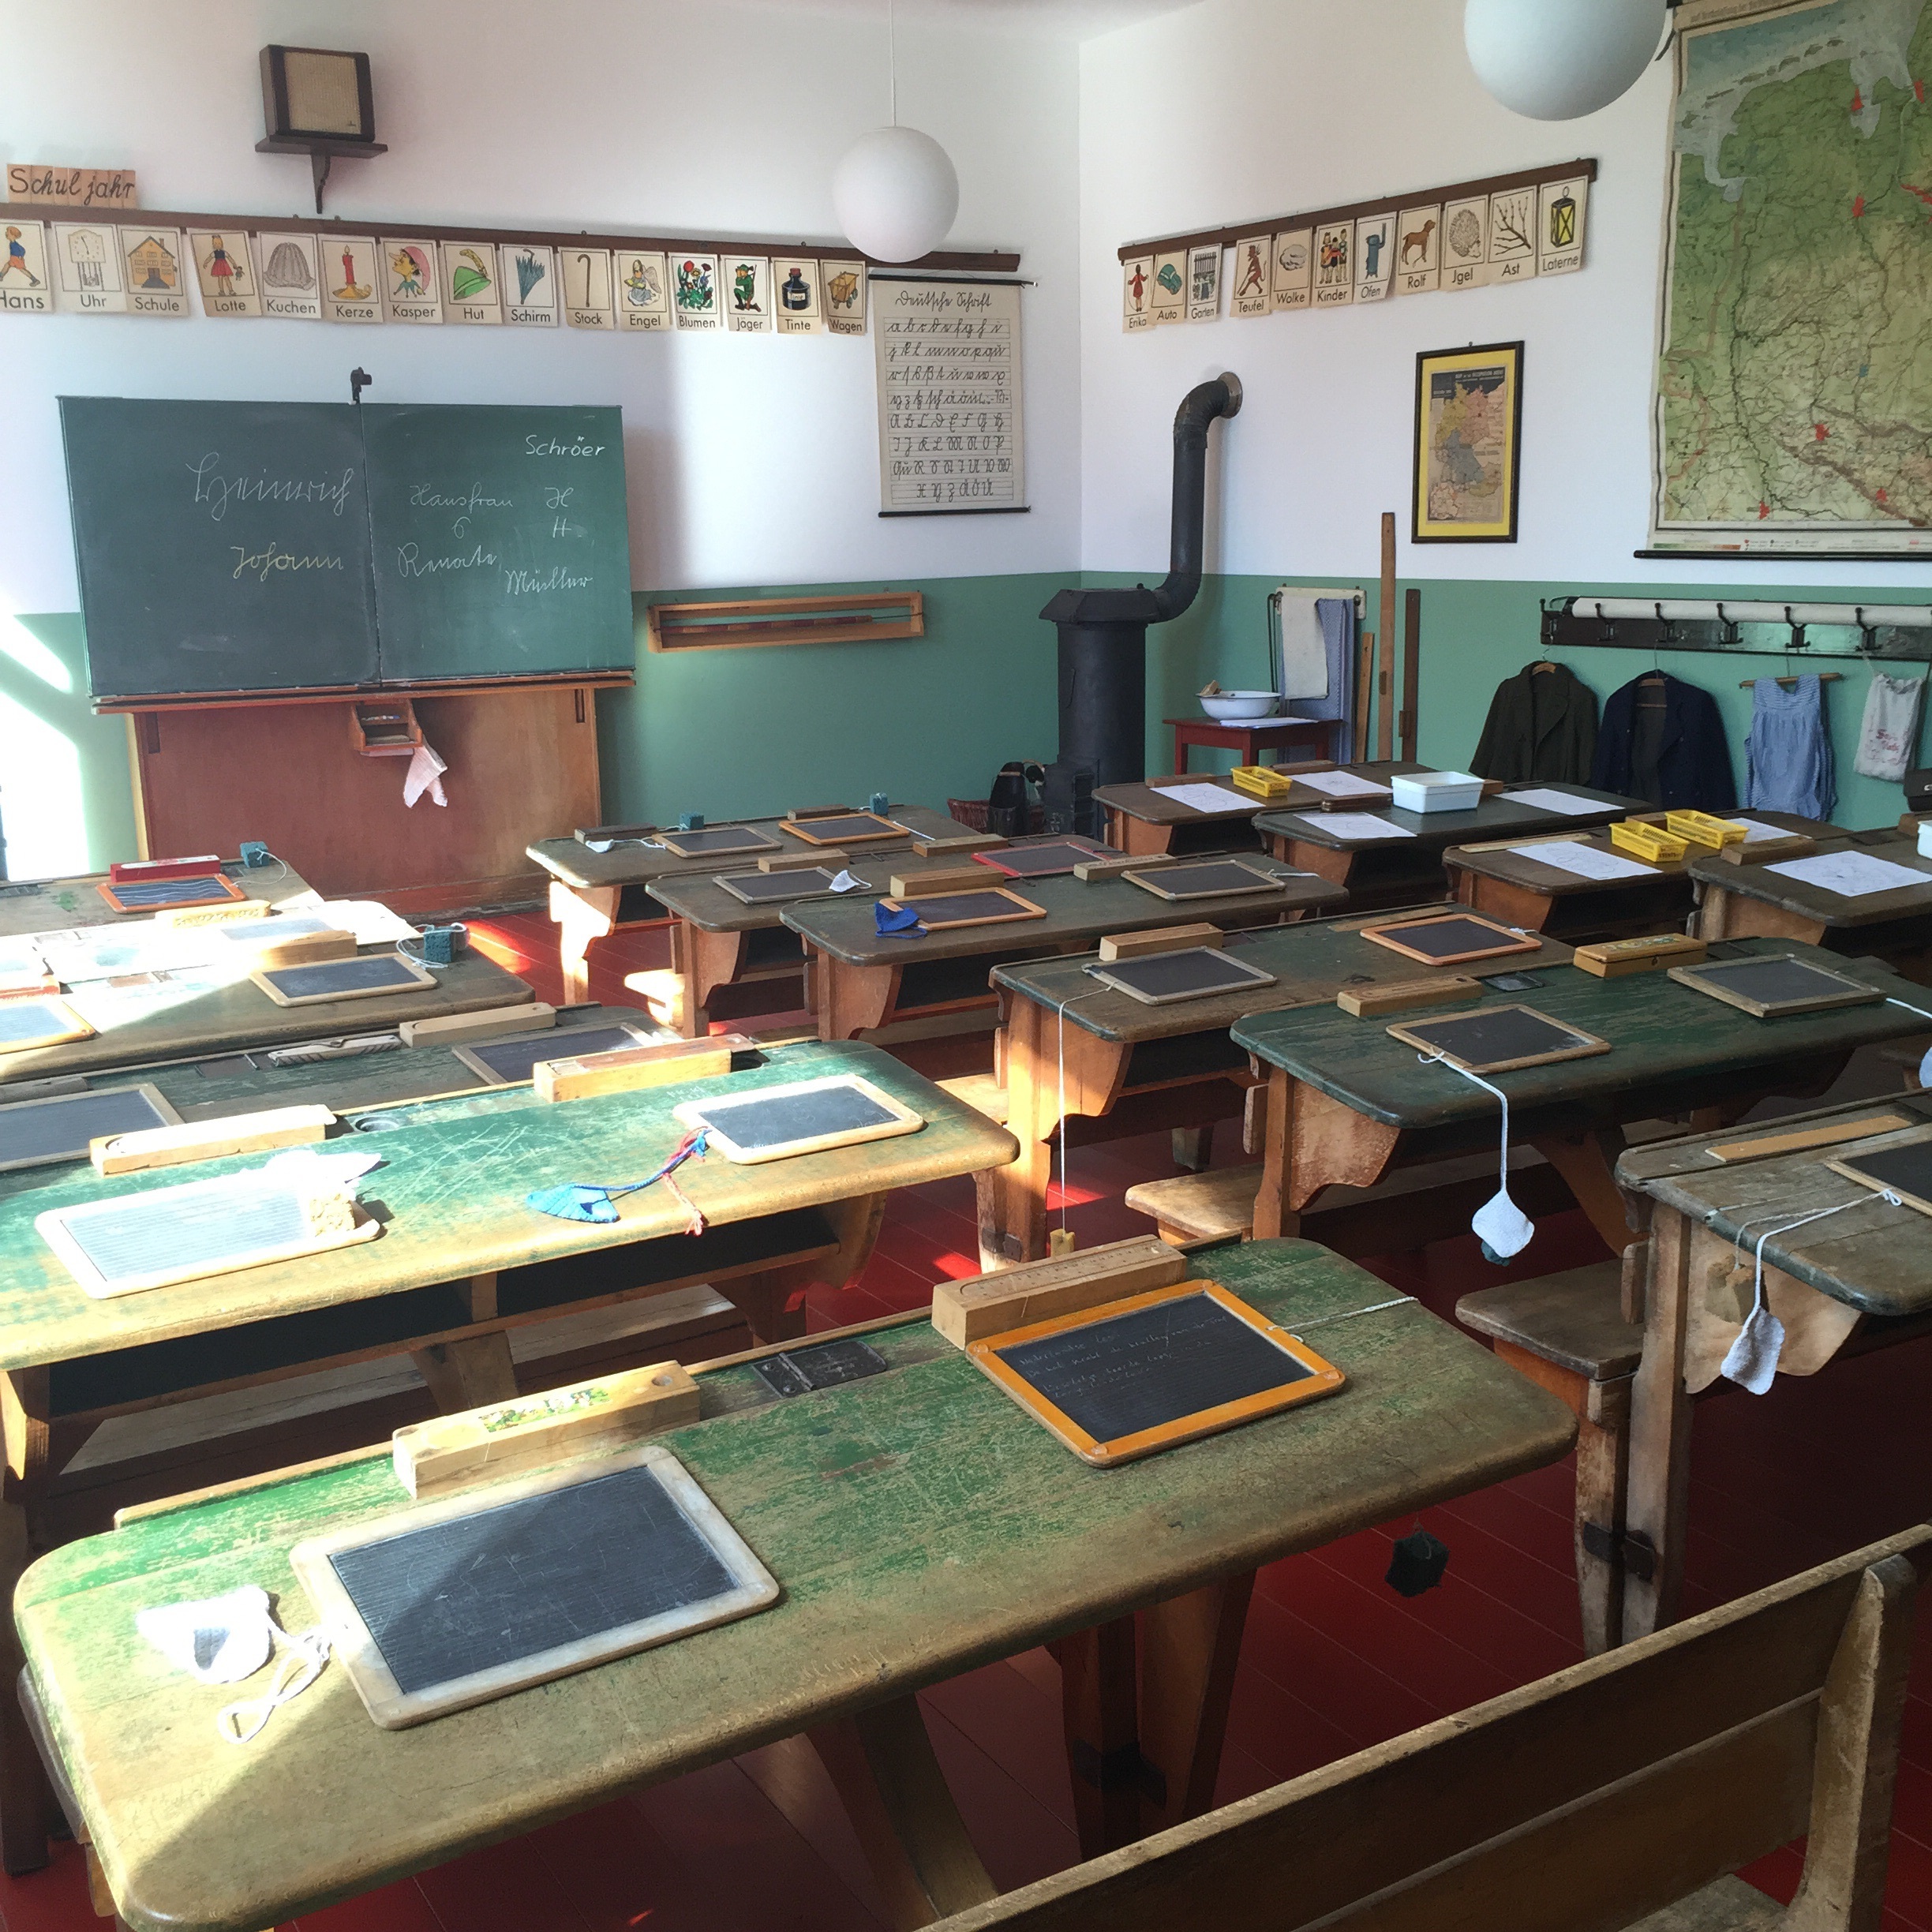
board, furniture, room, classroom, interior design, school, class room, schulbank, formerly, recreation room